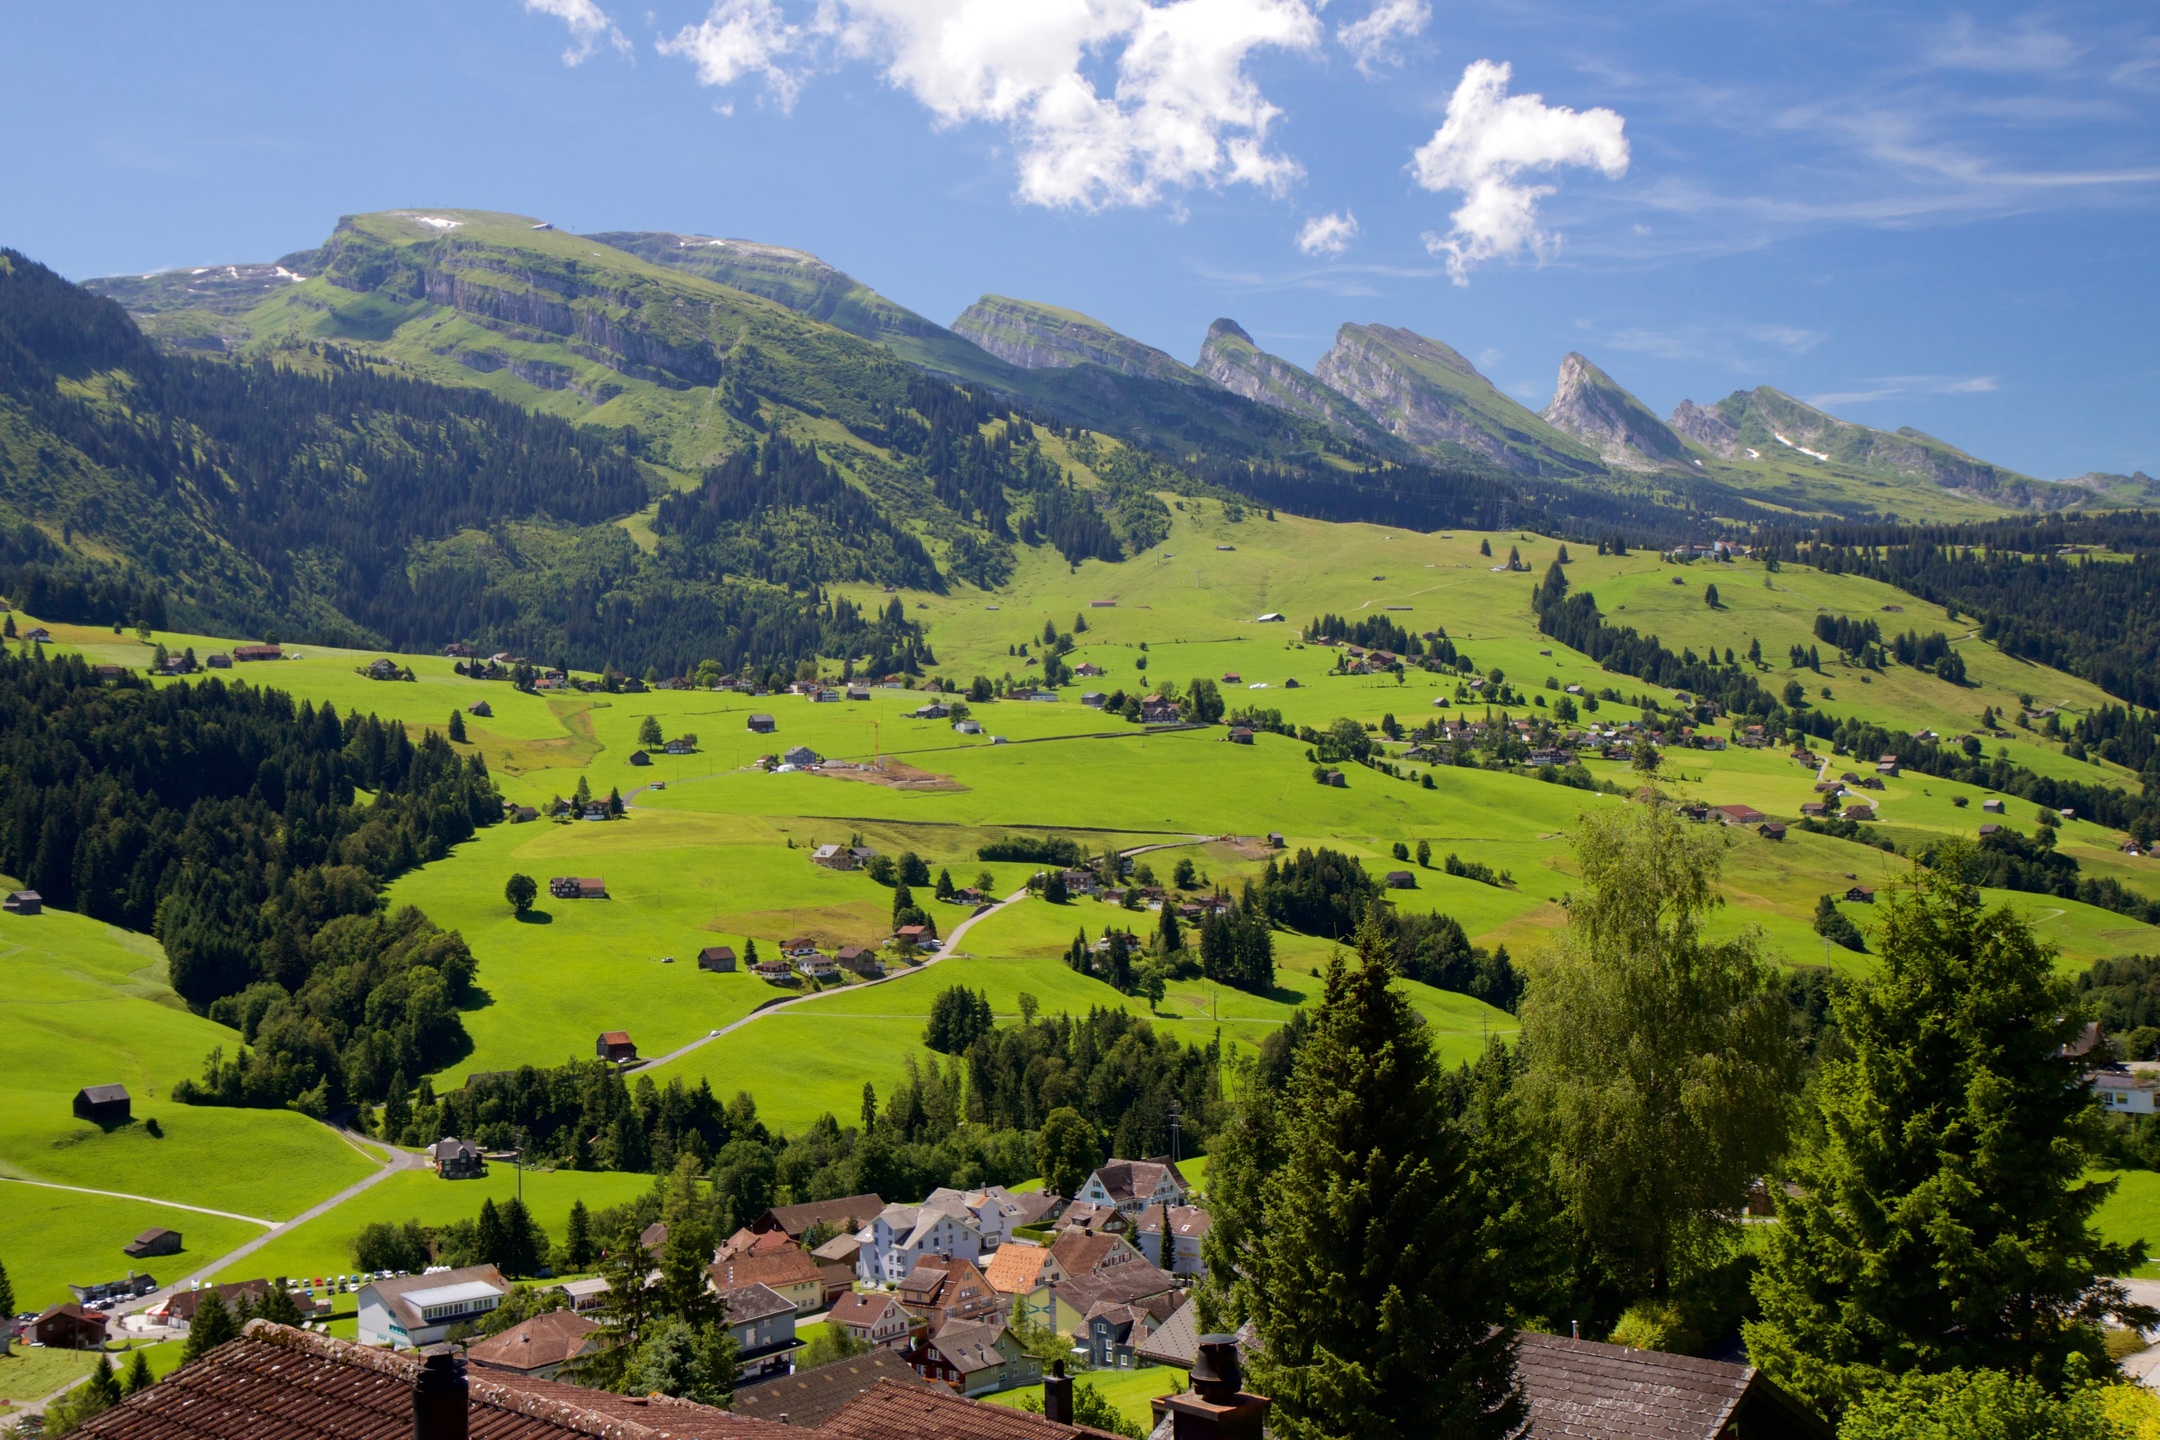
switzerland, mountainous landforms, mountain, highland, nature, mountain range, natural landscape, hill station, hill, mountain village, sky, wilderness, alps, valley, rural area, grassland, fell, tree, grass, landscape, pasture, mount scenery, meadow, ridge, village, cloud, tourism, vacation, mountain pass, national park, house, plateau, terrain, forest